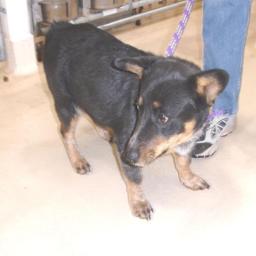
Animal: dogs